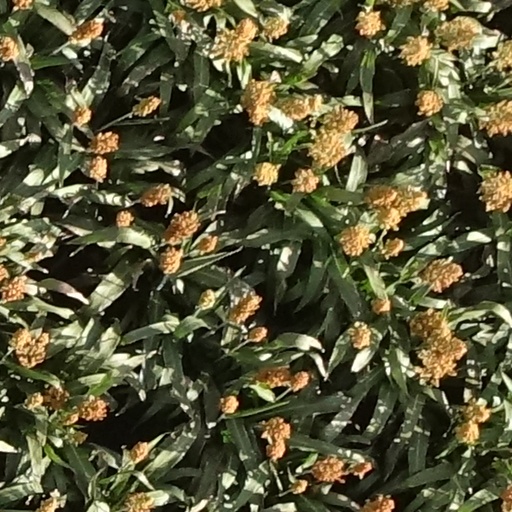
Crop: sorghum